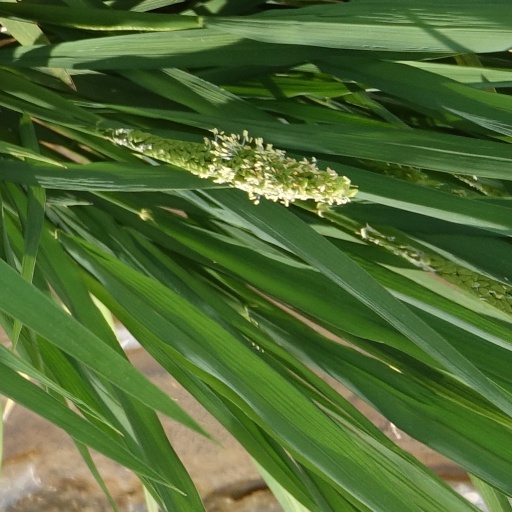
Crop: rice